Joseph Hambro

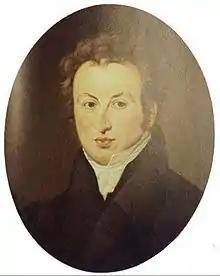

Joseph Hambro (4 November 1780 – 3 October 1848) was a Danish merchant, banker and political advisor.